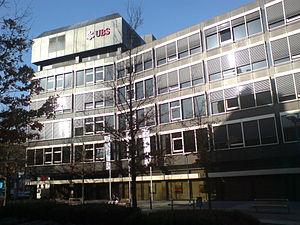
UBS est une société de services financiers dont les sièges sont à Zurich et à Bâle, en Suisse. C'est la plus grande banque de gestion de fortune dans le monde avec des actifs financiers investis de 3 607 milliards de francs suisses en 2019. Ses activités principales sont les activités de banque privée, banque d'investissement et gestion de fortune. En Suisse, elle a également des activités de banque de détail et commerciale pour lesquelles son principal concurrent est le Crédit suisse.